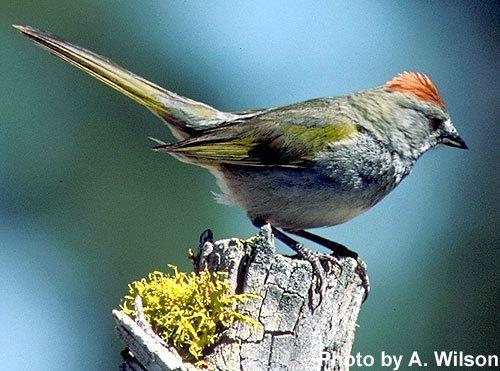
A photo of a green tailed towhee